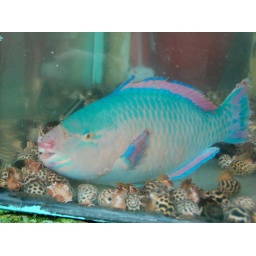
Poor green fish in a tank at a sea food restaurant